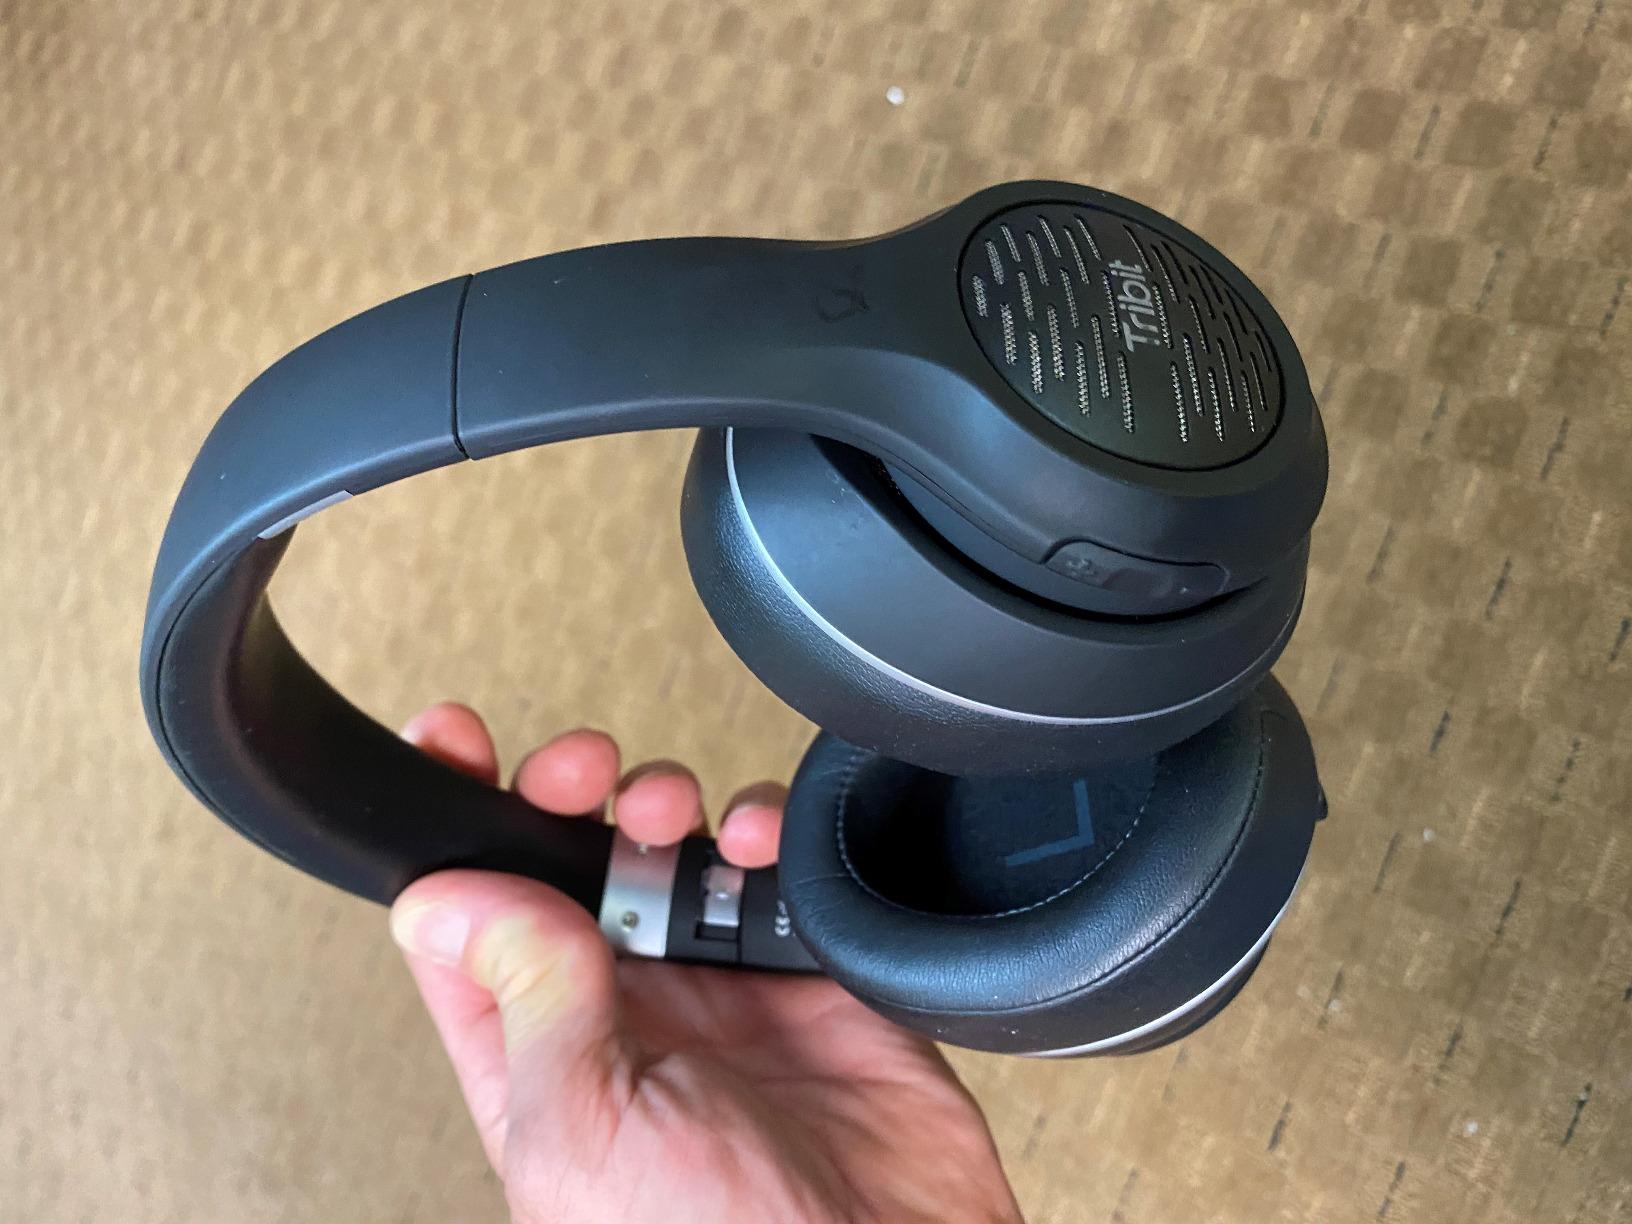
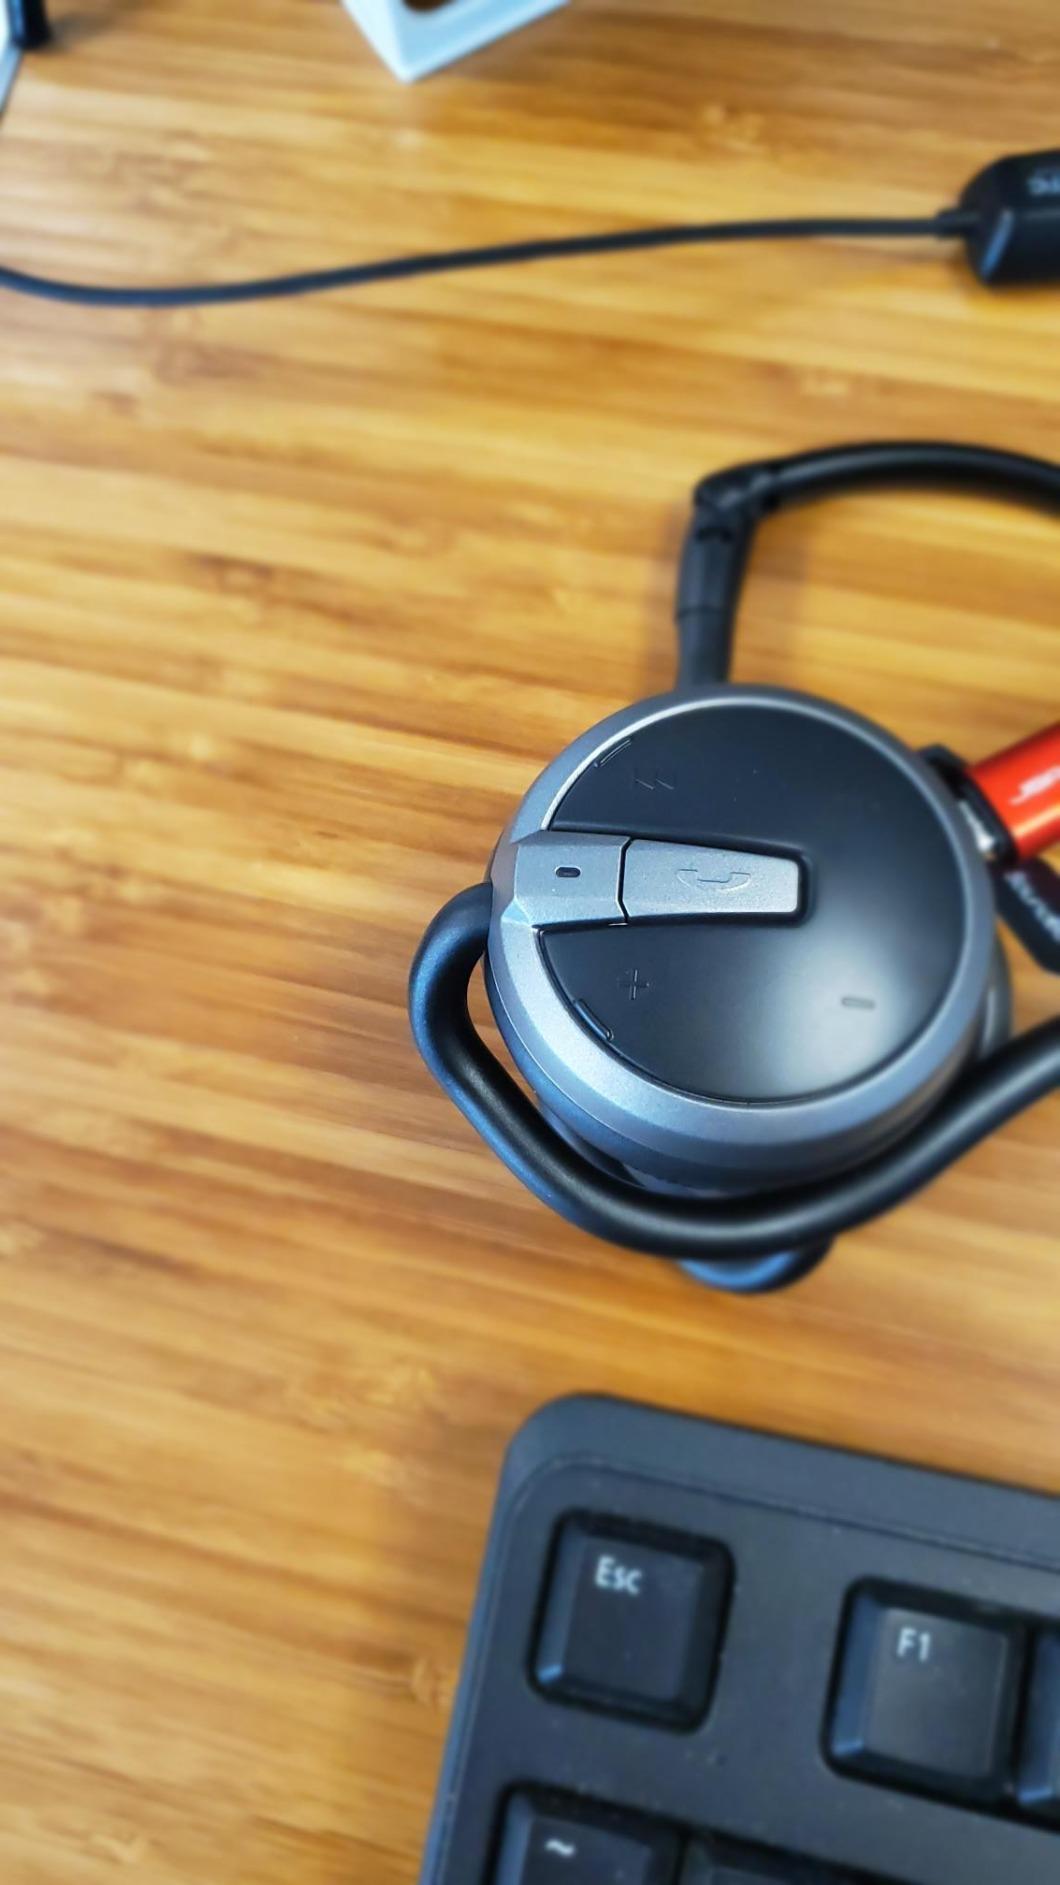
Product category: headphones
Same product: no